Zbigniew Podlecki

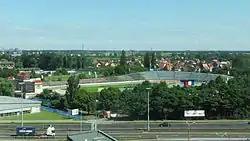
The stadium named after him

Podlecki began riding as a 19-year-old, during the 1959 Polish speedway season for LPŻ Neptun Gdańsk. The team then became Legia Gdańsk and he helped them to a second place finish in the top division of the Polish leagues. In 1962, the team became Wybrzeże Gdańsk, for which it is still known today.